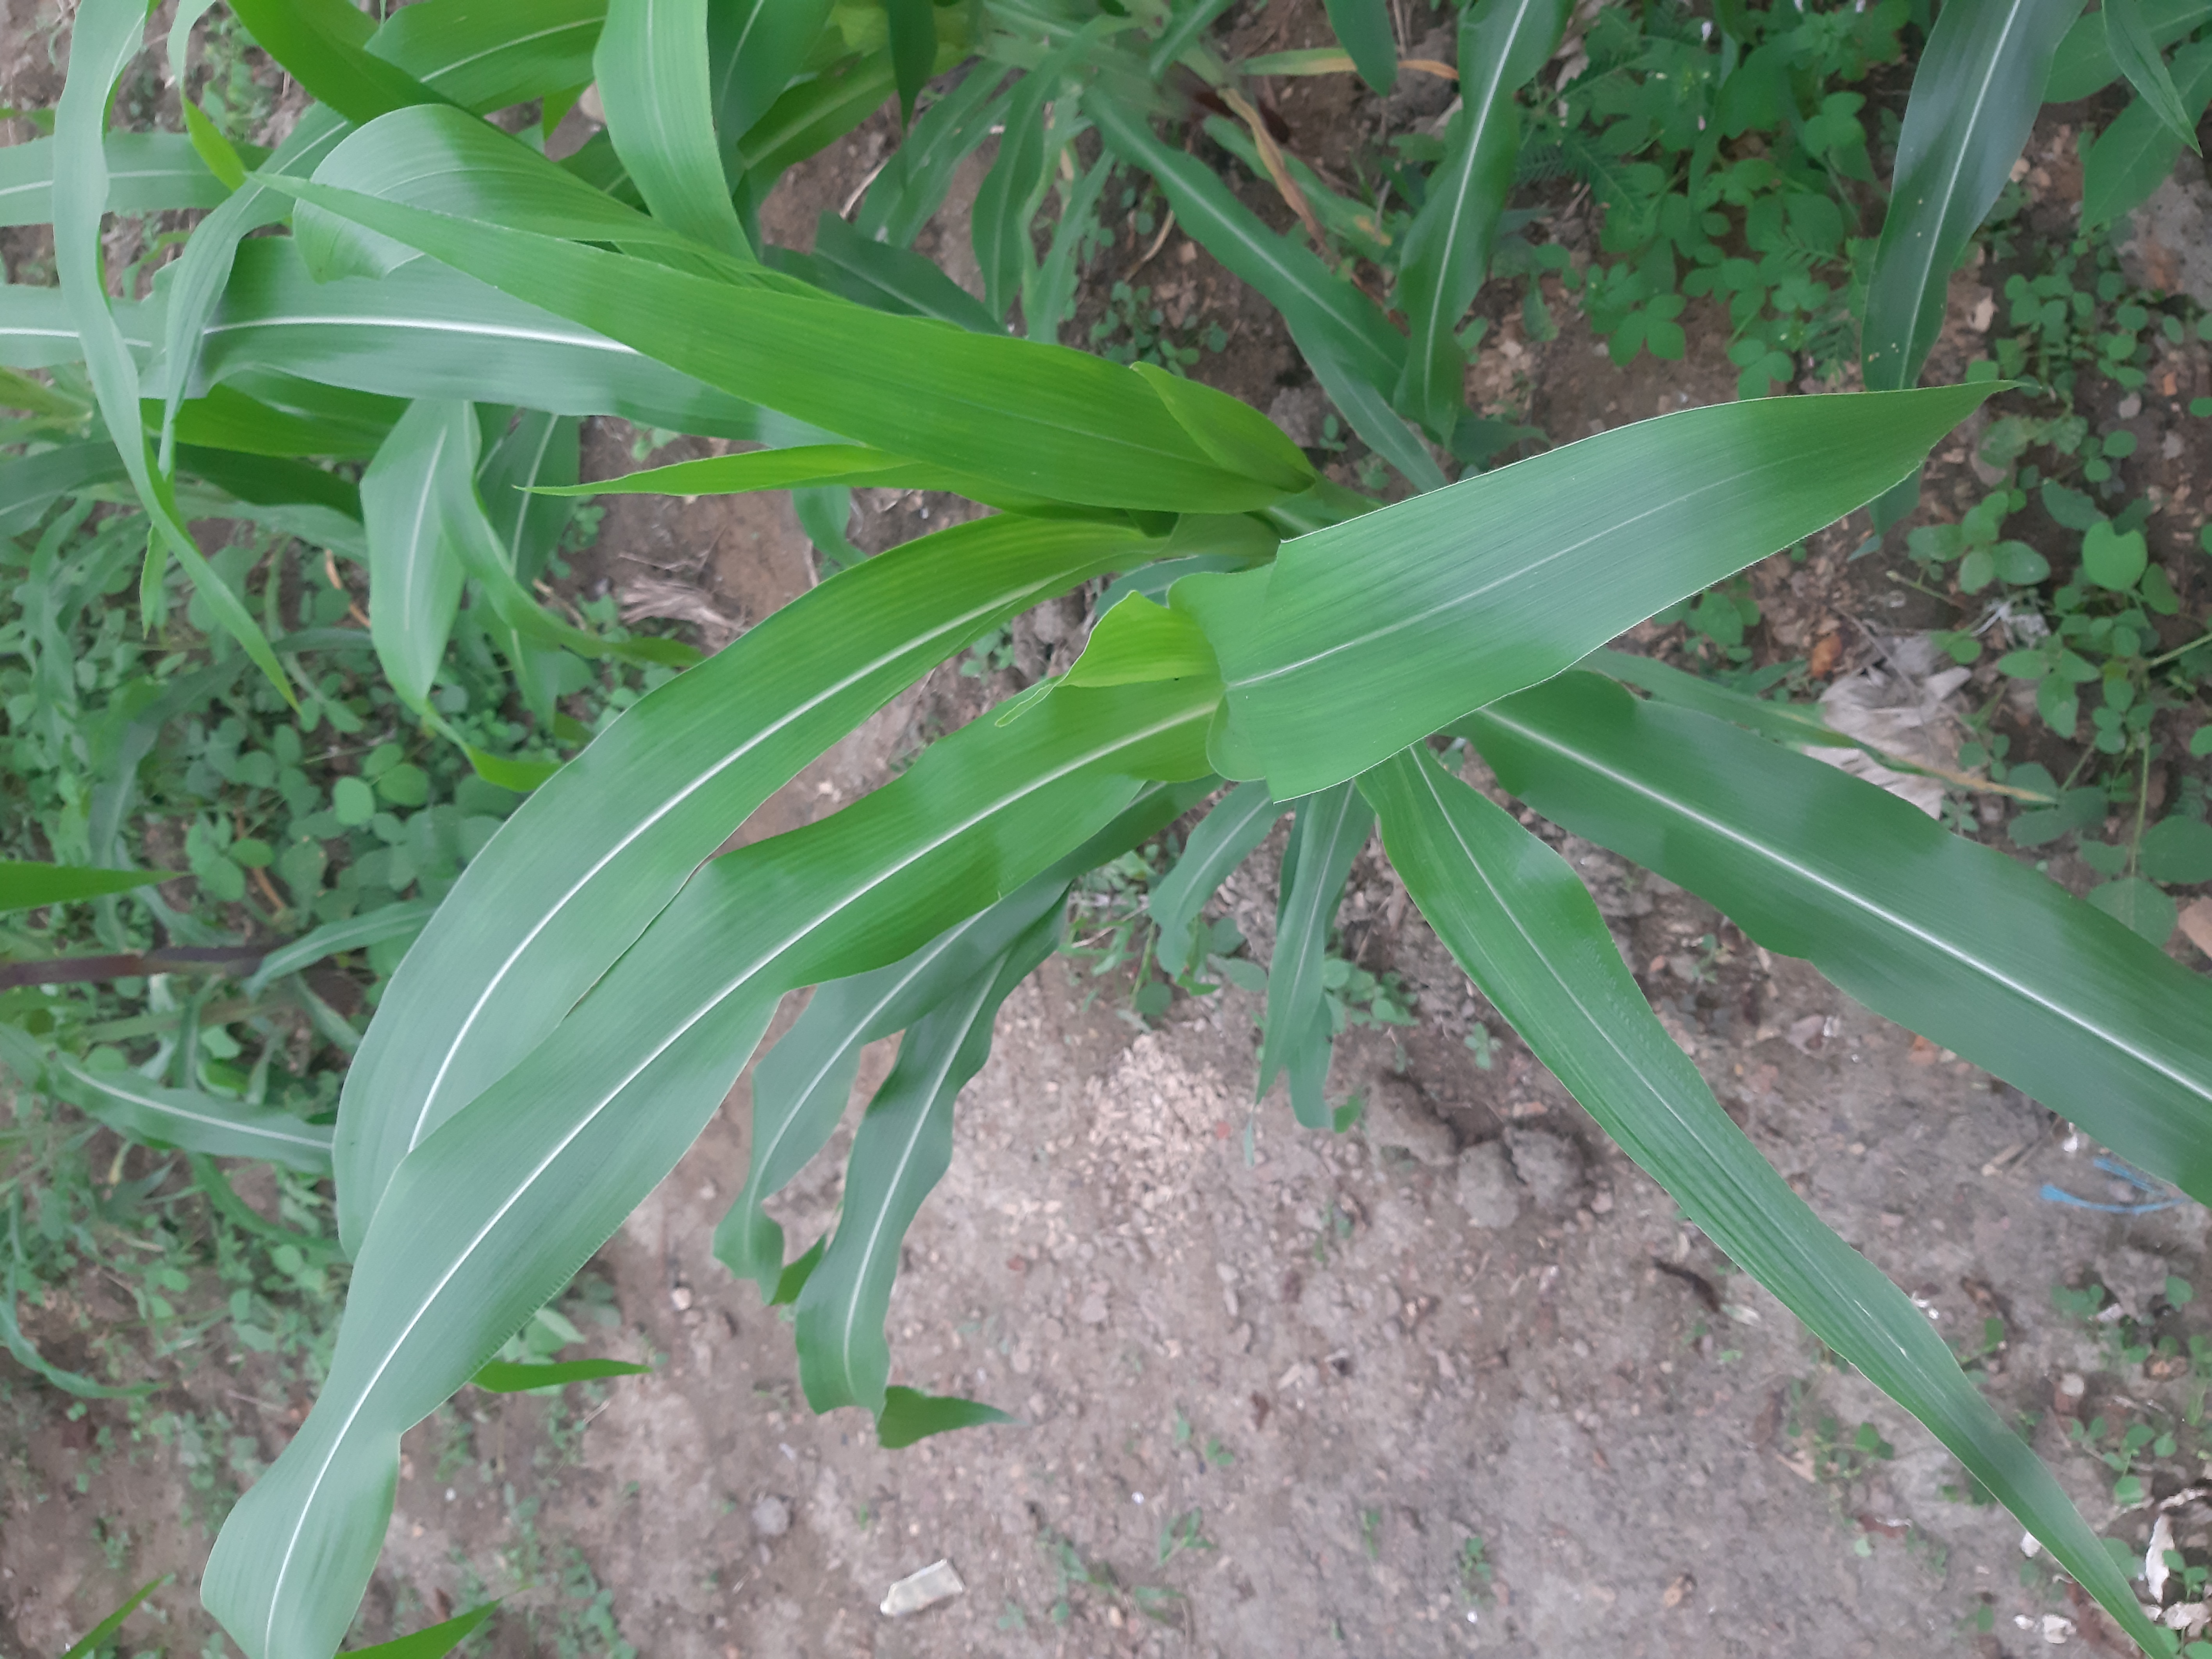
Label: healthy